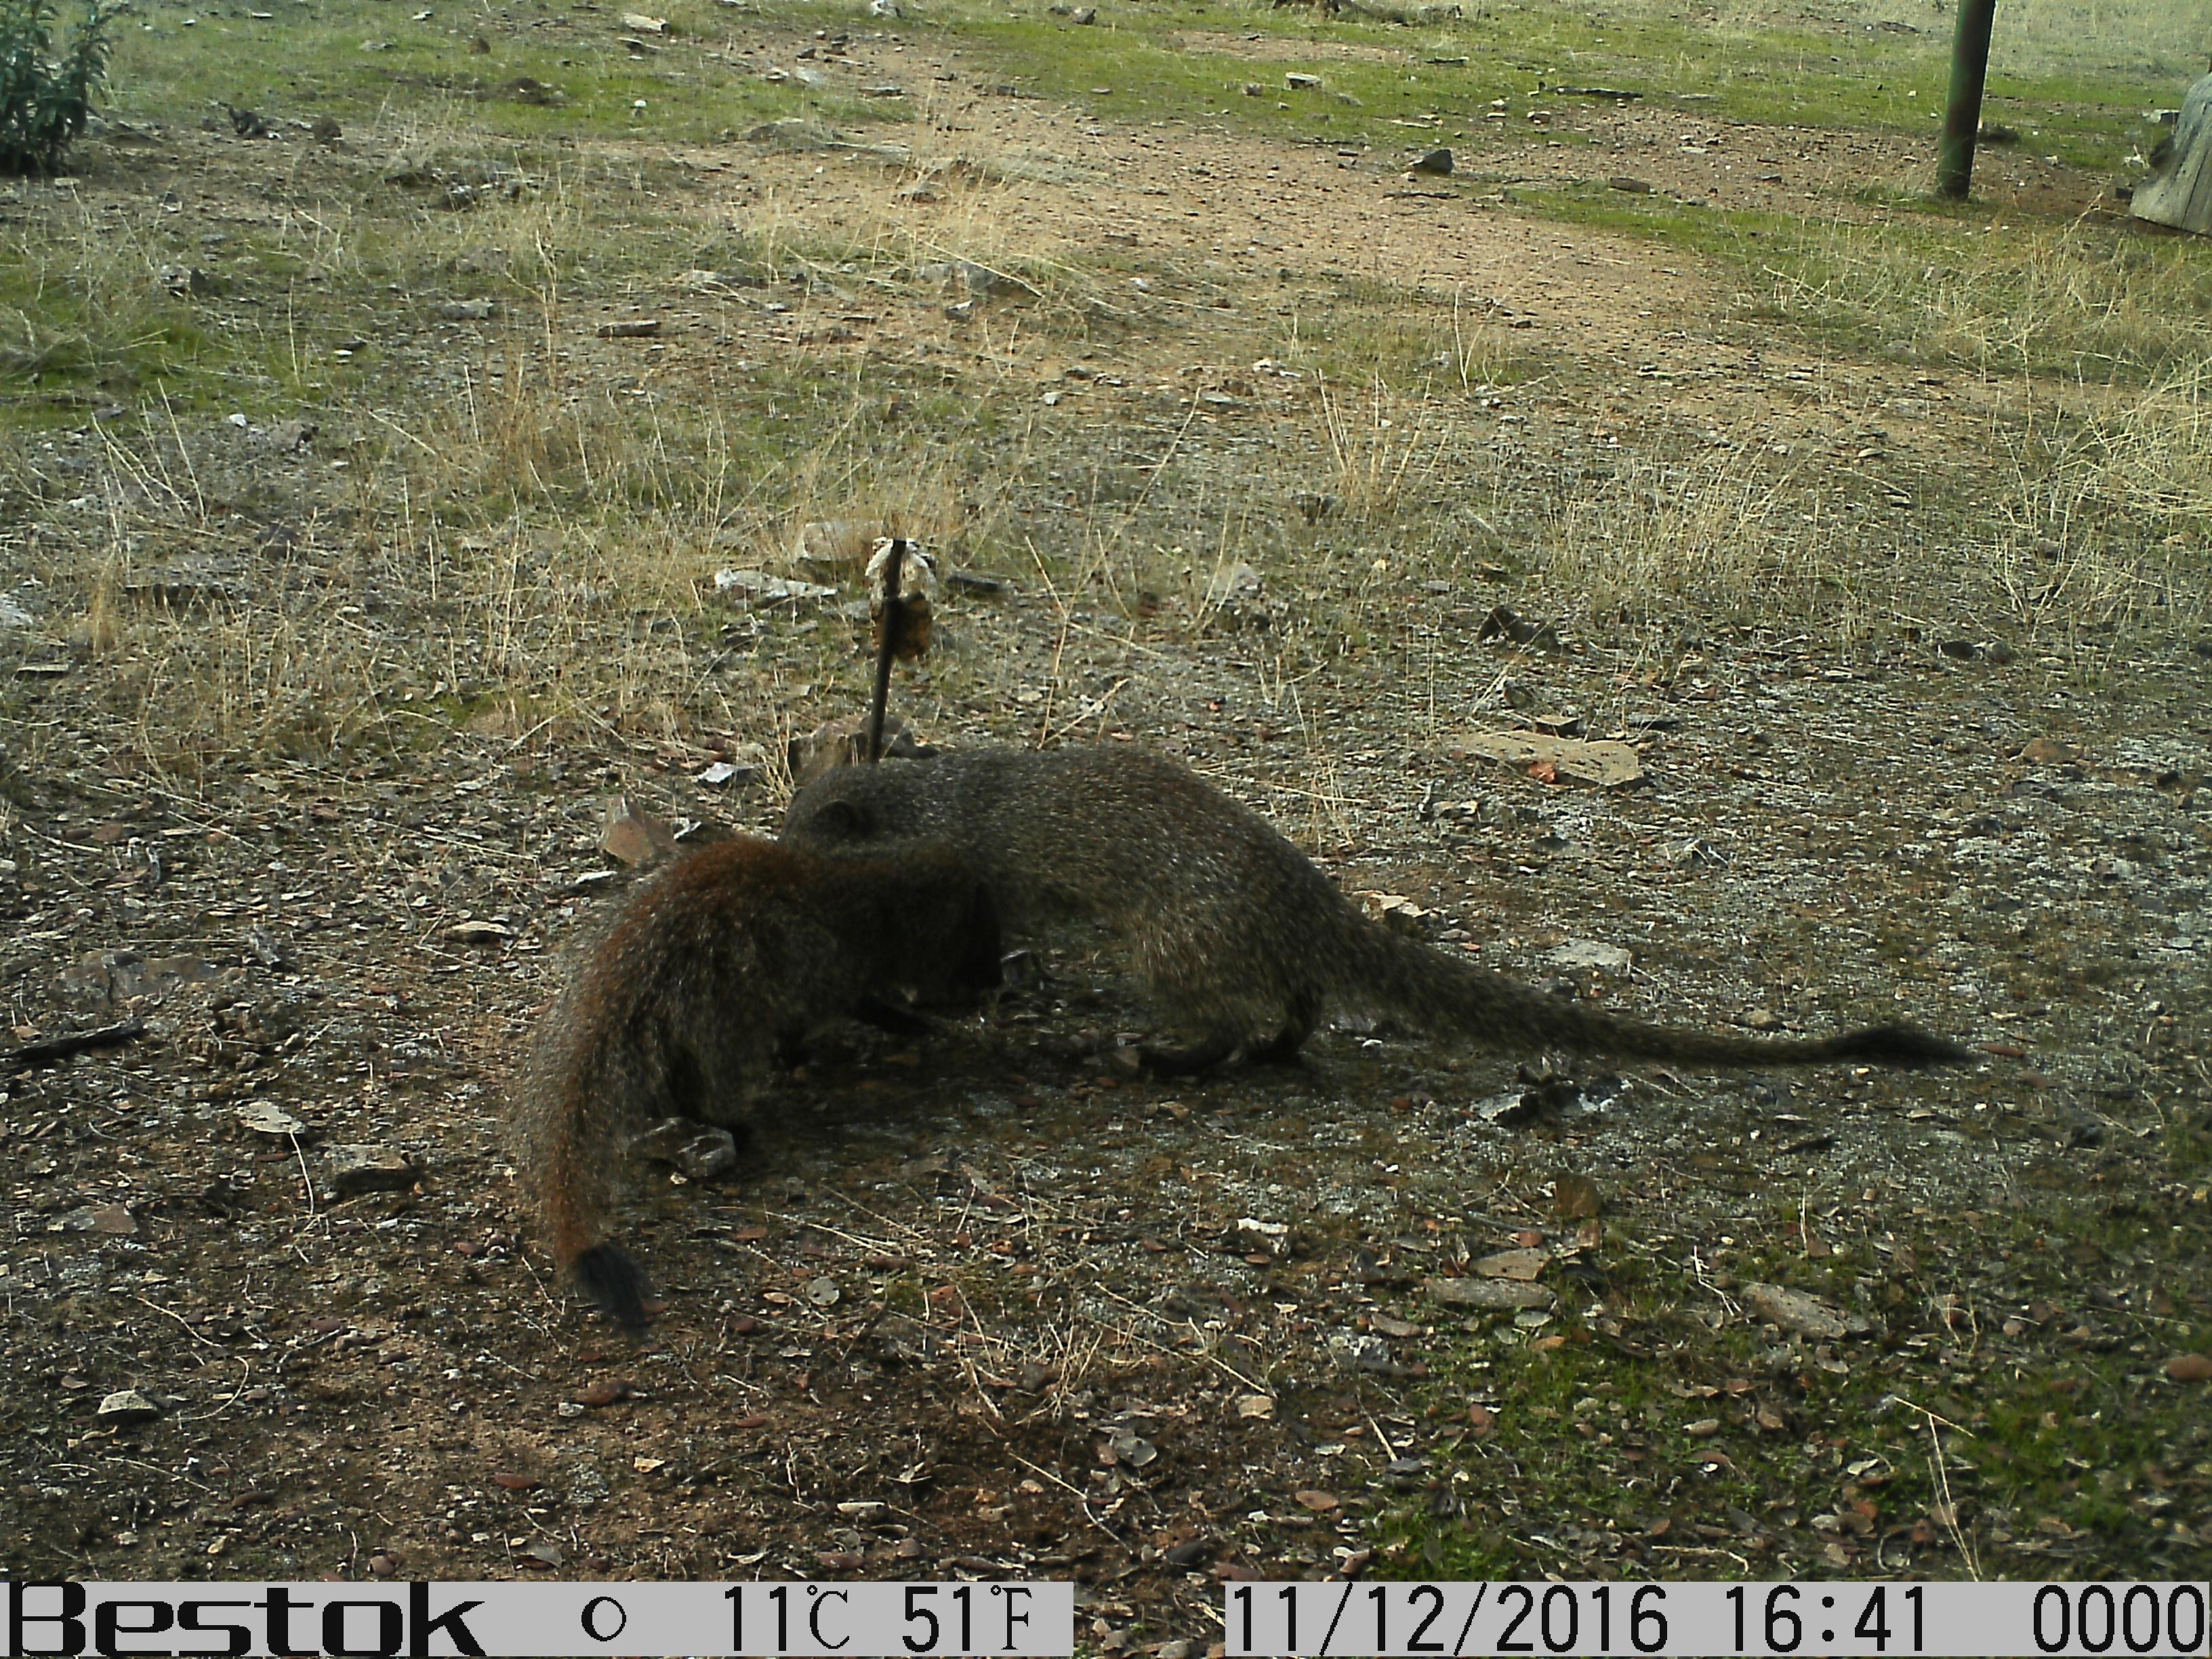
Species: Herpestes ichneumon